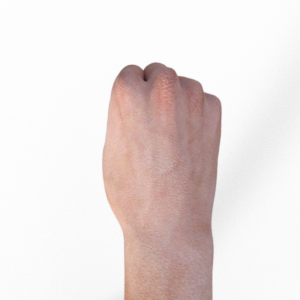
Label: rock